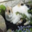
Label: cat